Teuruarii IV

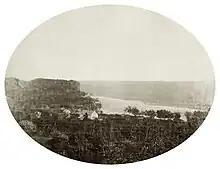
The village of Moerai, 27 March 1889

Epatiana succeeded his father as King of Rurutu around 1886, while still a young child. Due to historians' lack of consensus about his birth year, sources differ on the actual age of Epatiana at the time. This early succession was a consequence of a decision taken in old age by Epatiana's father to abdicate and journey back to his homeland of Huahine, where he died shortly after arrival. The body of Teuruarii III was repatriated to Rurutu and interred in the royal cemetery. Because of Epatiana's youth and inexperience, his mother Taarouru served as regent for an indeterminate number of years until the prince was deemed fit to rule independently.